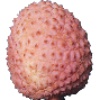
Label: Lychee 1